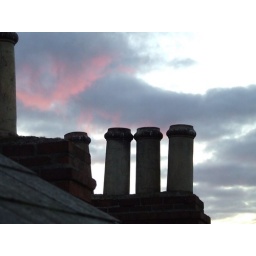
Taken the other night hanging out of the sky light in my bedroom